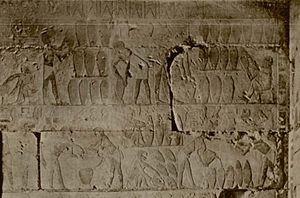
Par l'expression Céramique en Égypte antique on comprend tous les objets de terre cuite en provenance de l'Égypte antique Les récipients de céramique servaient principalement de vaisselle ménagère et étaient utilisés pour le stockage, la préparation, le transport et la consommation des vivres et des matières premières. On y compte les cruches à bière et à vin, les pots à eau, mais aussi les objets largement utilisés dans le ménage, moules à pain, braseros, lampes et pieds supports des récipients à fond rond. D'autres types servent à des emplois rituels. La céramique est souvent retrouvée dans le mobilier funéraire.